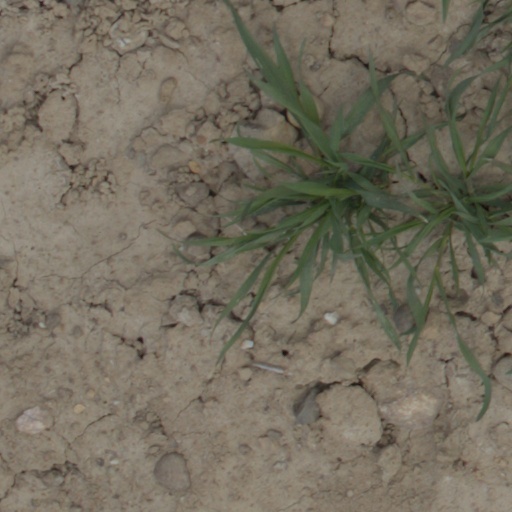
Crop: wheat